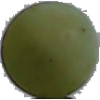
Label: Grape White 4